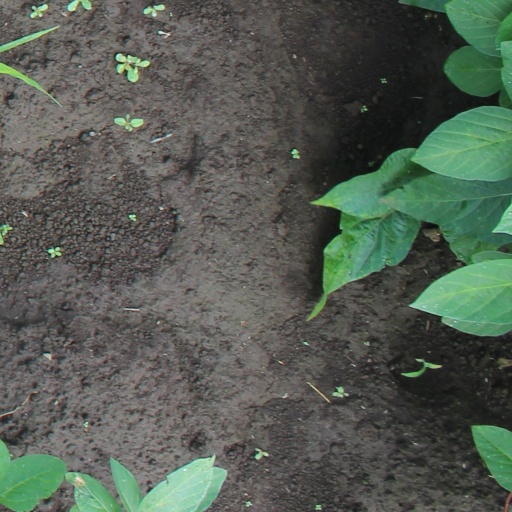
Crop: soybean